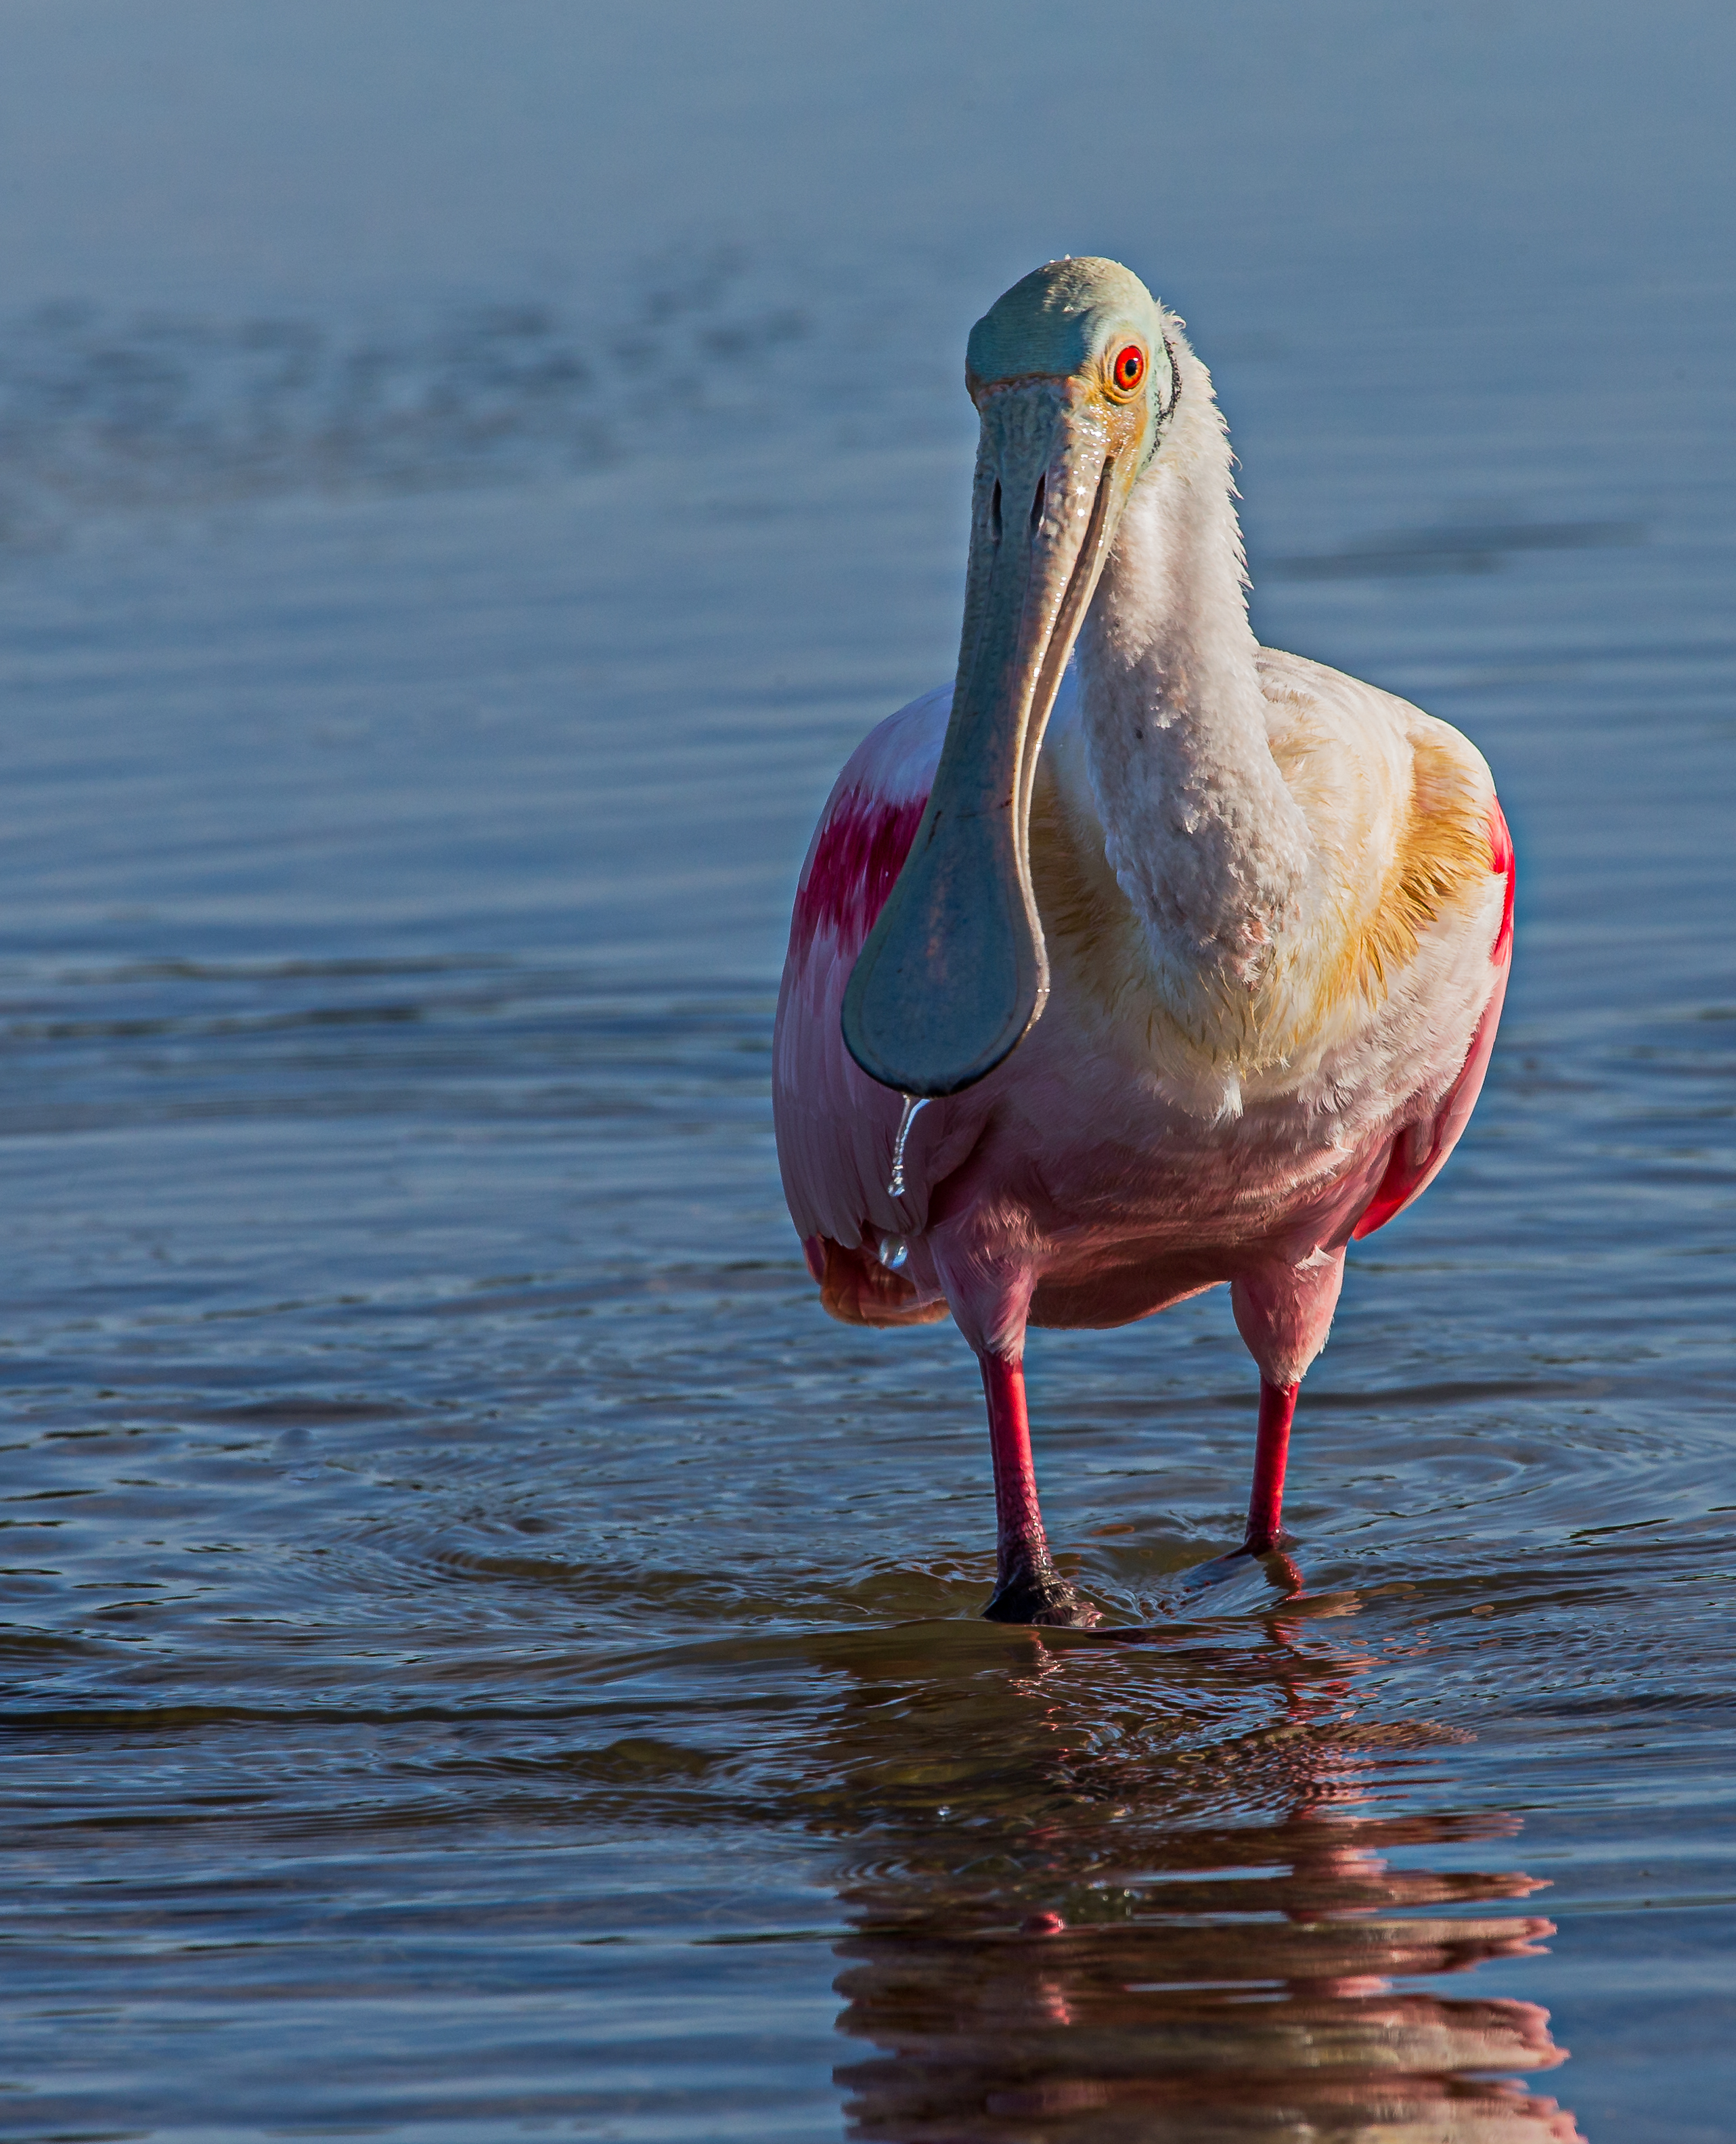
sea, bird, pelican, seabird, wildlife, beak, fauna, vertebrate, ibis, florida, andymorffew, morffew, naturethroughthelens, marcoisland, tigertailbeach, roseatespoonbill